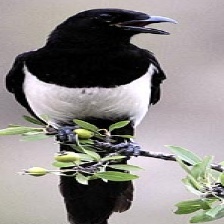
Species: EURASIAN MAGPIE
Scientific name: PICA PICA
ImageNet parent category: magpie